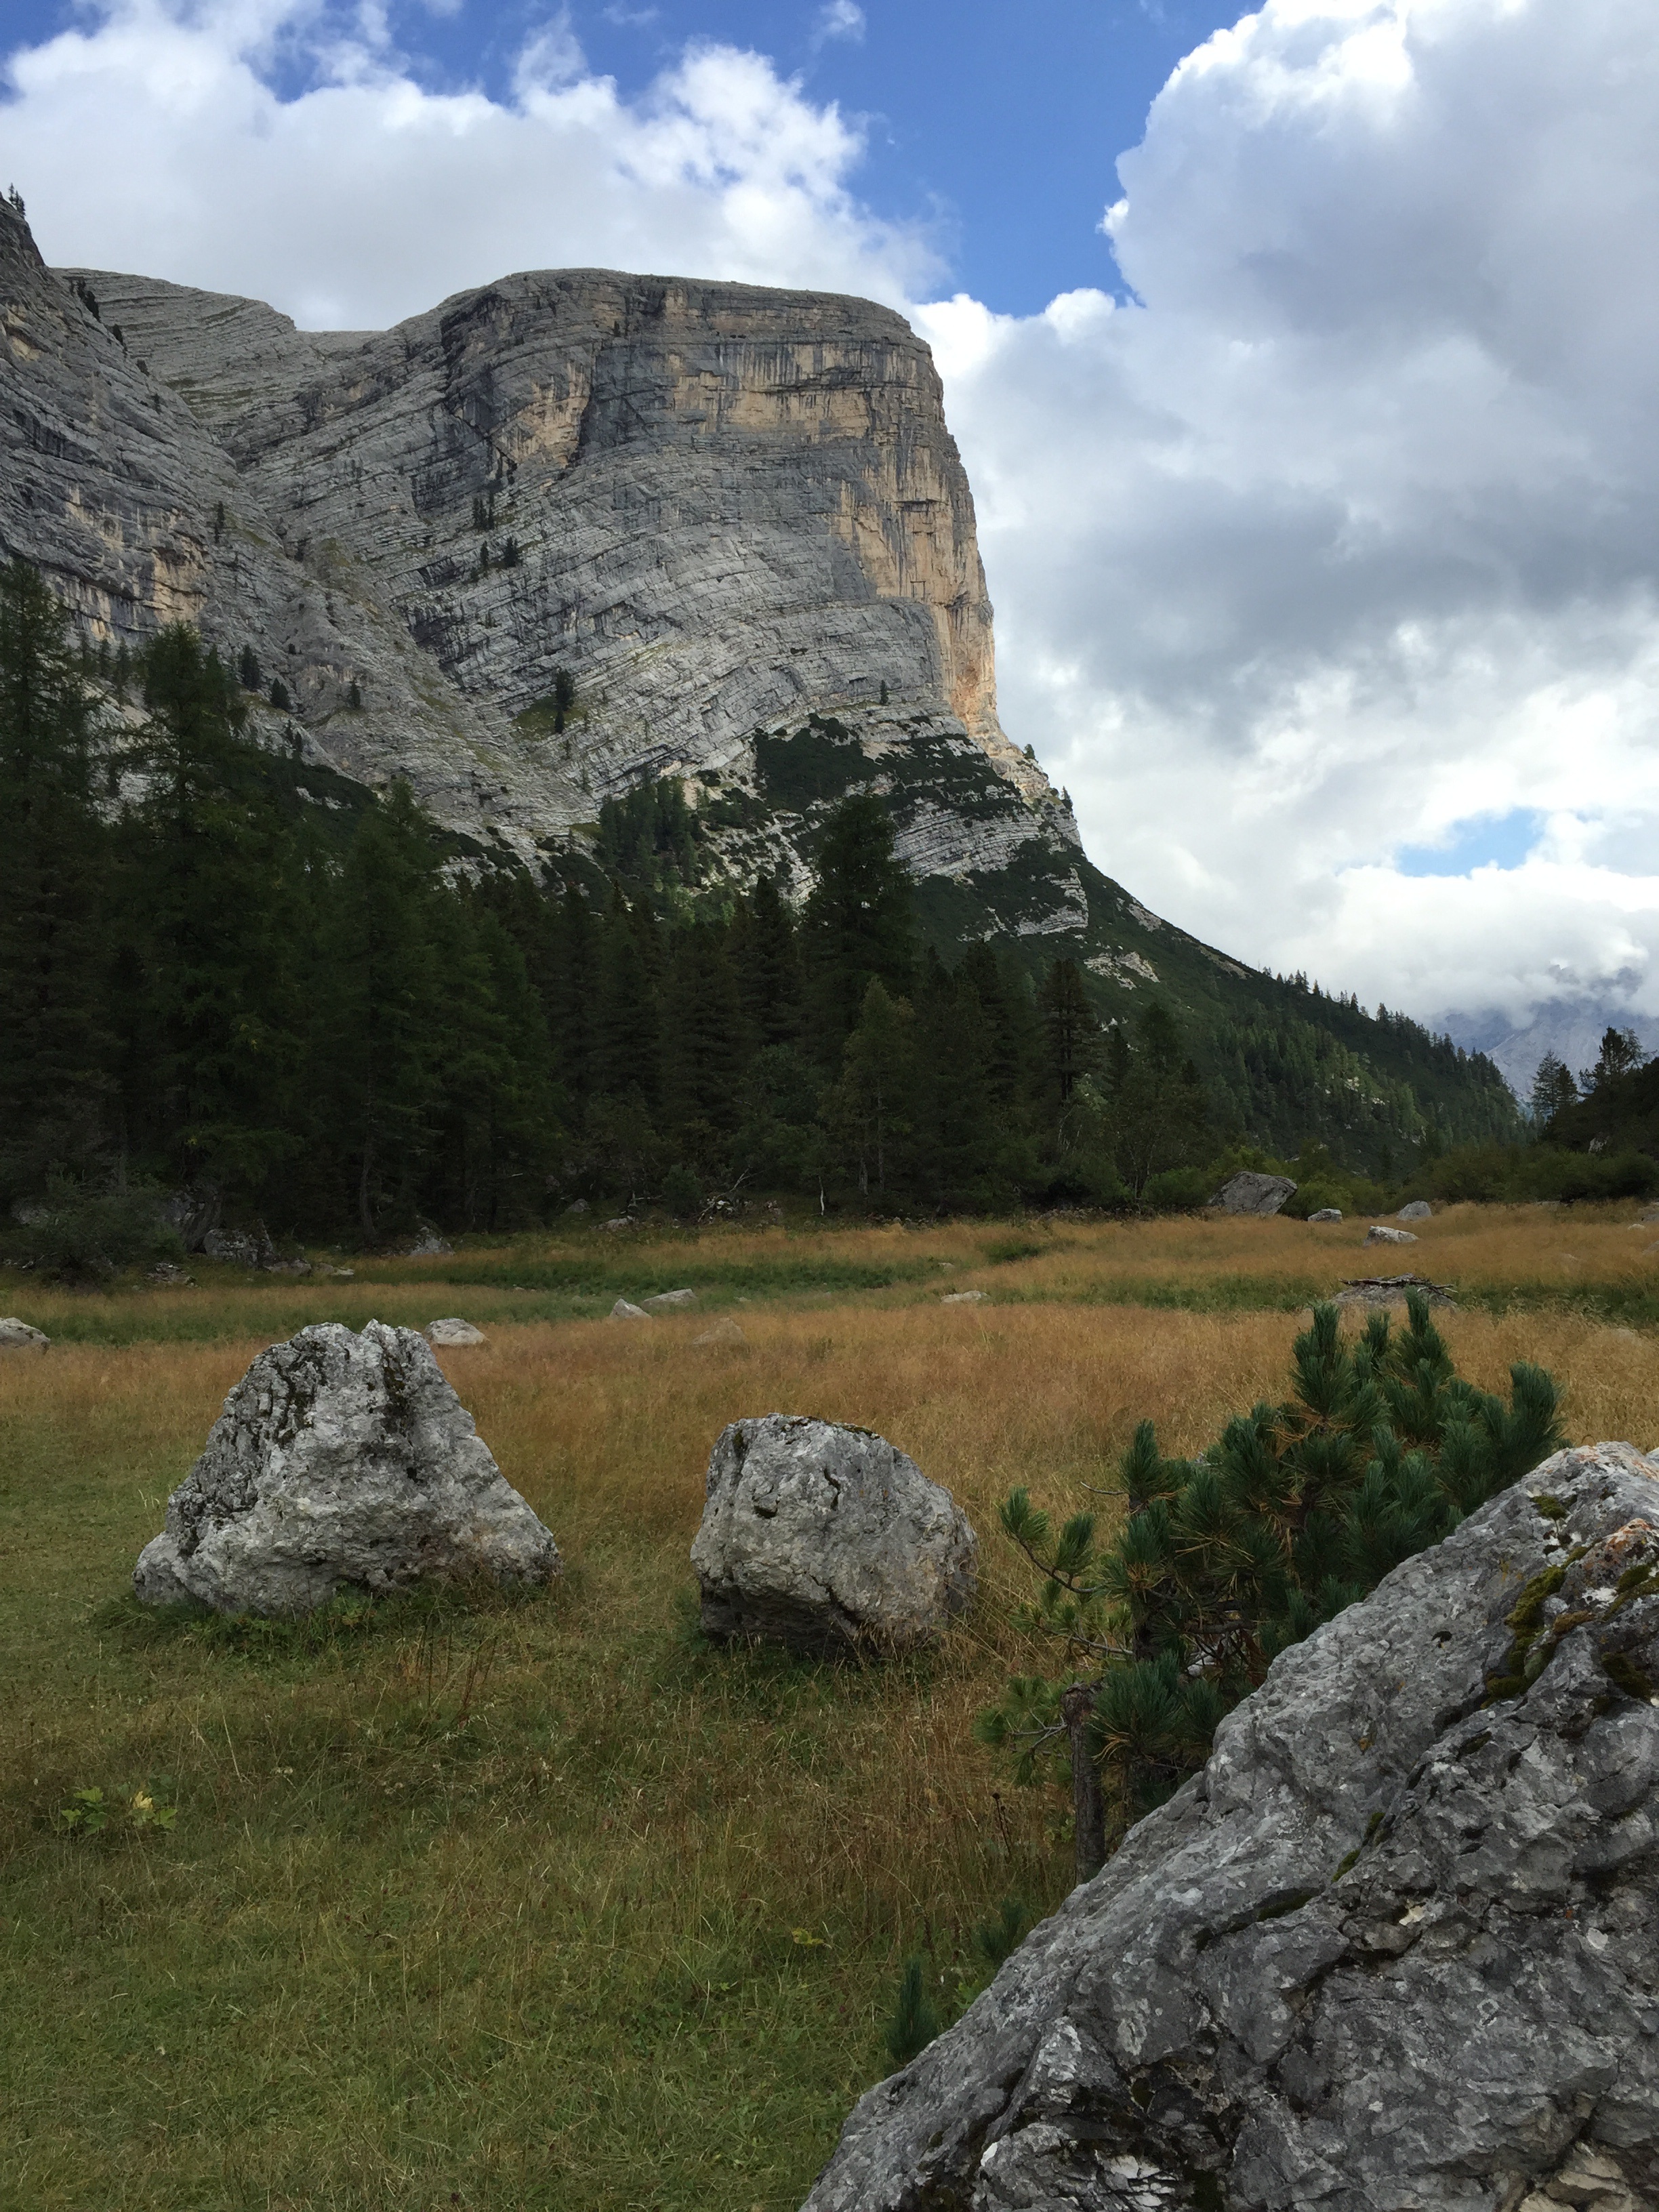
landscape, nature, forest, rock, wilderness, walking, mountain, trail, hill, adventure, valley, mountain range, cliff, italy, highland, terrain, national park, material, ridge, summit, geology, mountains, alps, badlands, boulder, plateau, fell, dolomites, landform, geographical feature, mountainous landforms